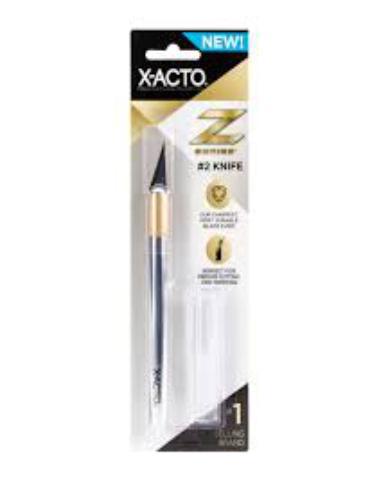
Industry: Necessities